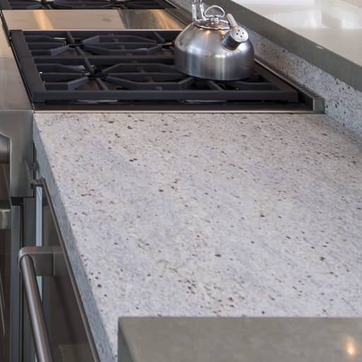
Material: polishedstone